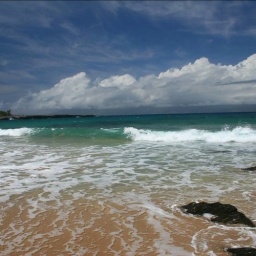
Clouds in the sky mirror the water down below, or vice versa